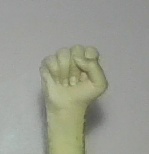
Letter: saad